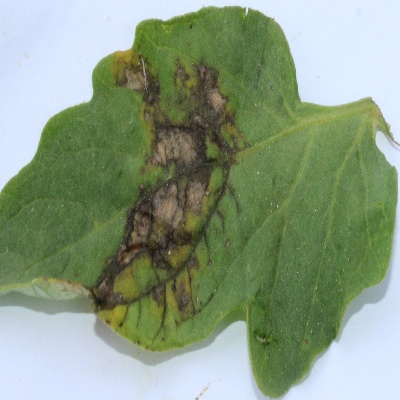
Crop: Tomato
Condition: septoria leaf spot